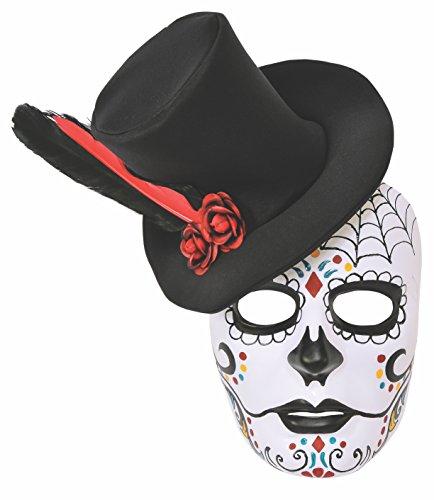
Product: Rubie's Unisex-Adults Day Of The Dead Mask With Hat, As Shown, One Size
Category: Clothing, Shoes & Jewelry | Costumes & Accessories | Men | Masks
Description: Face mask with day of the dead design and attached hat.
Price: $9.85